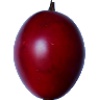
Label: Tamarillo 1